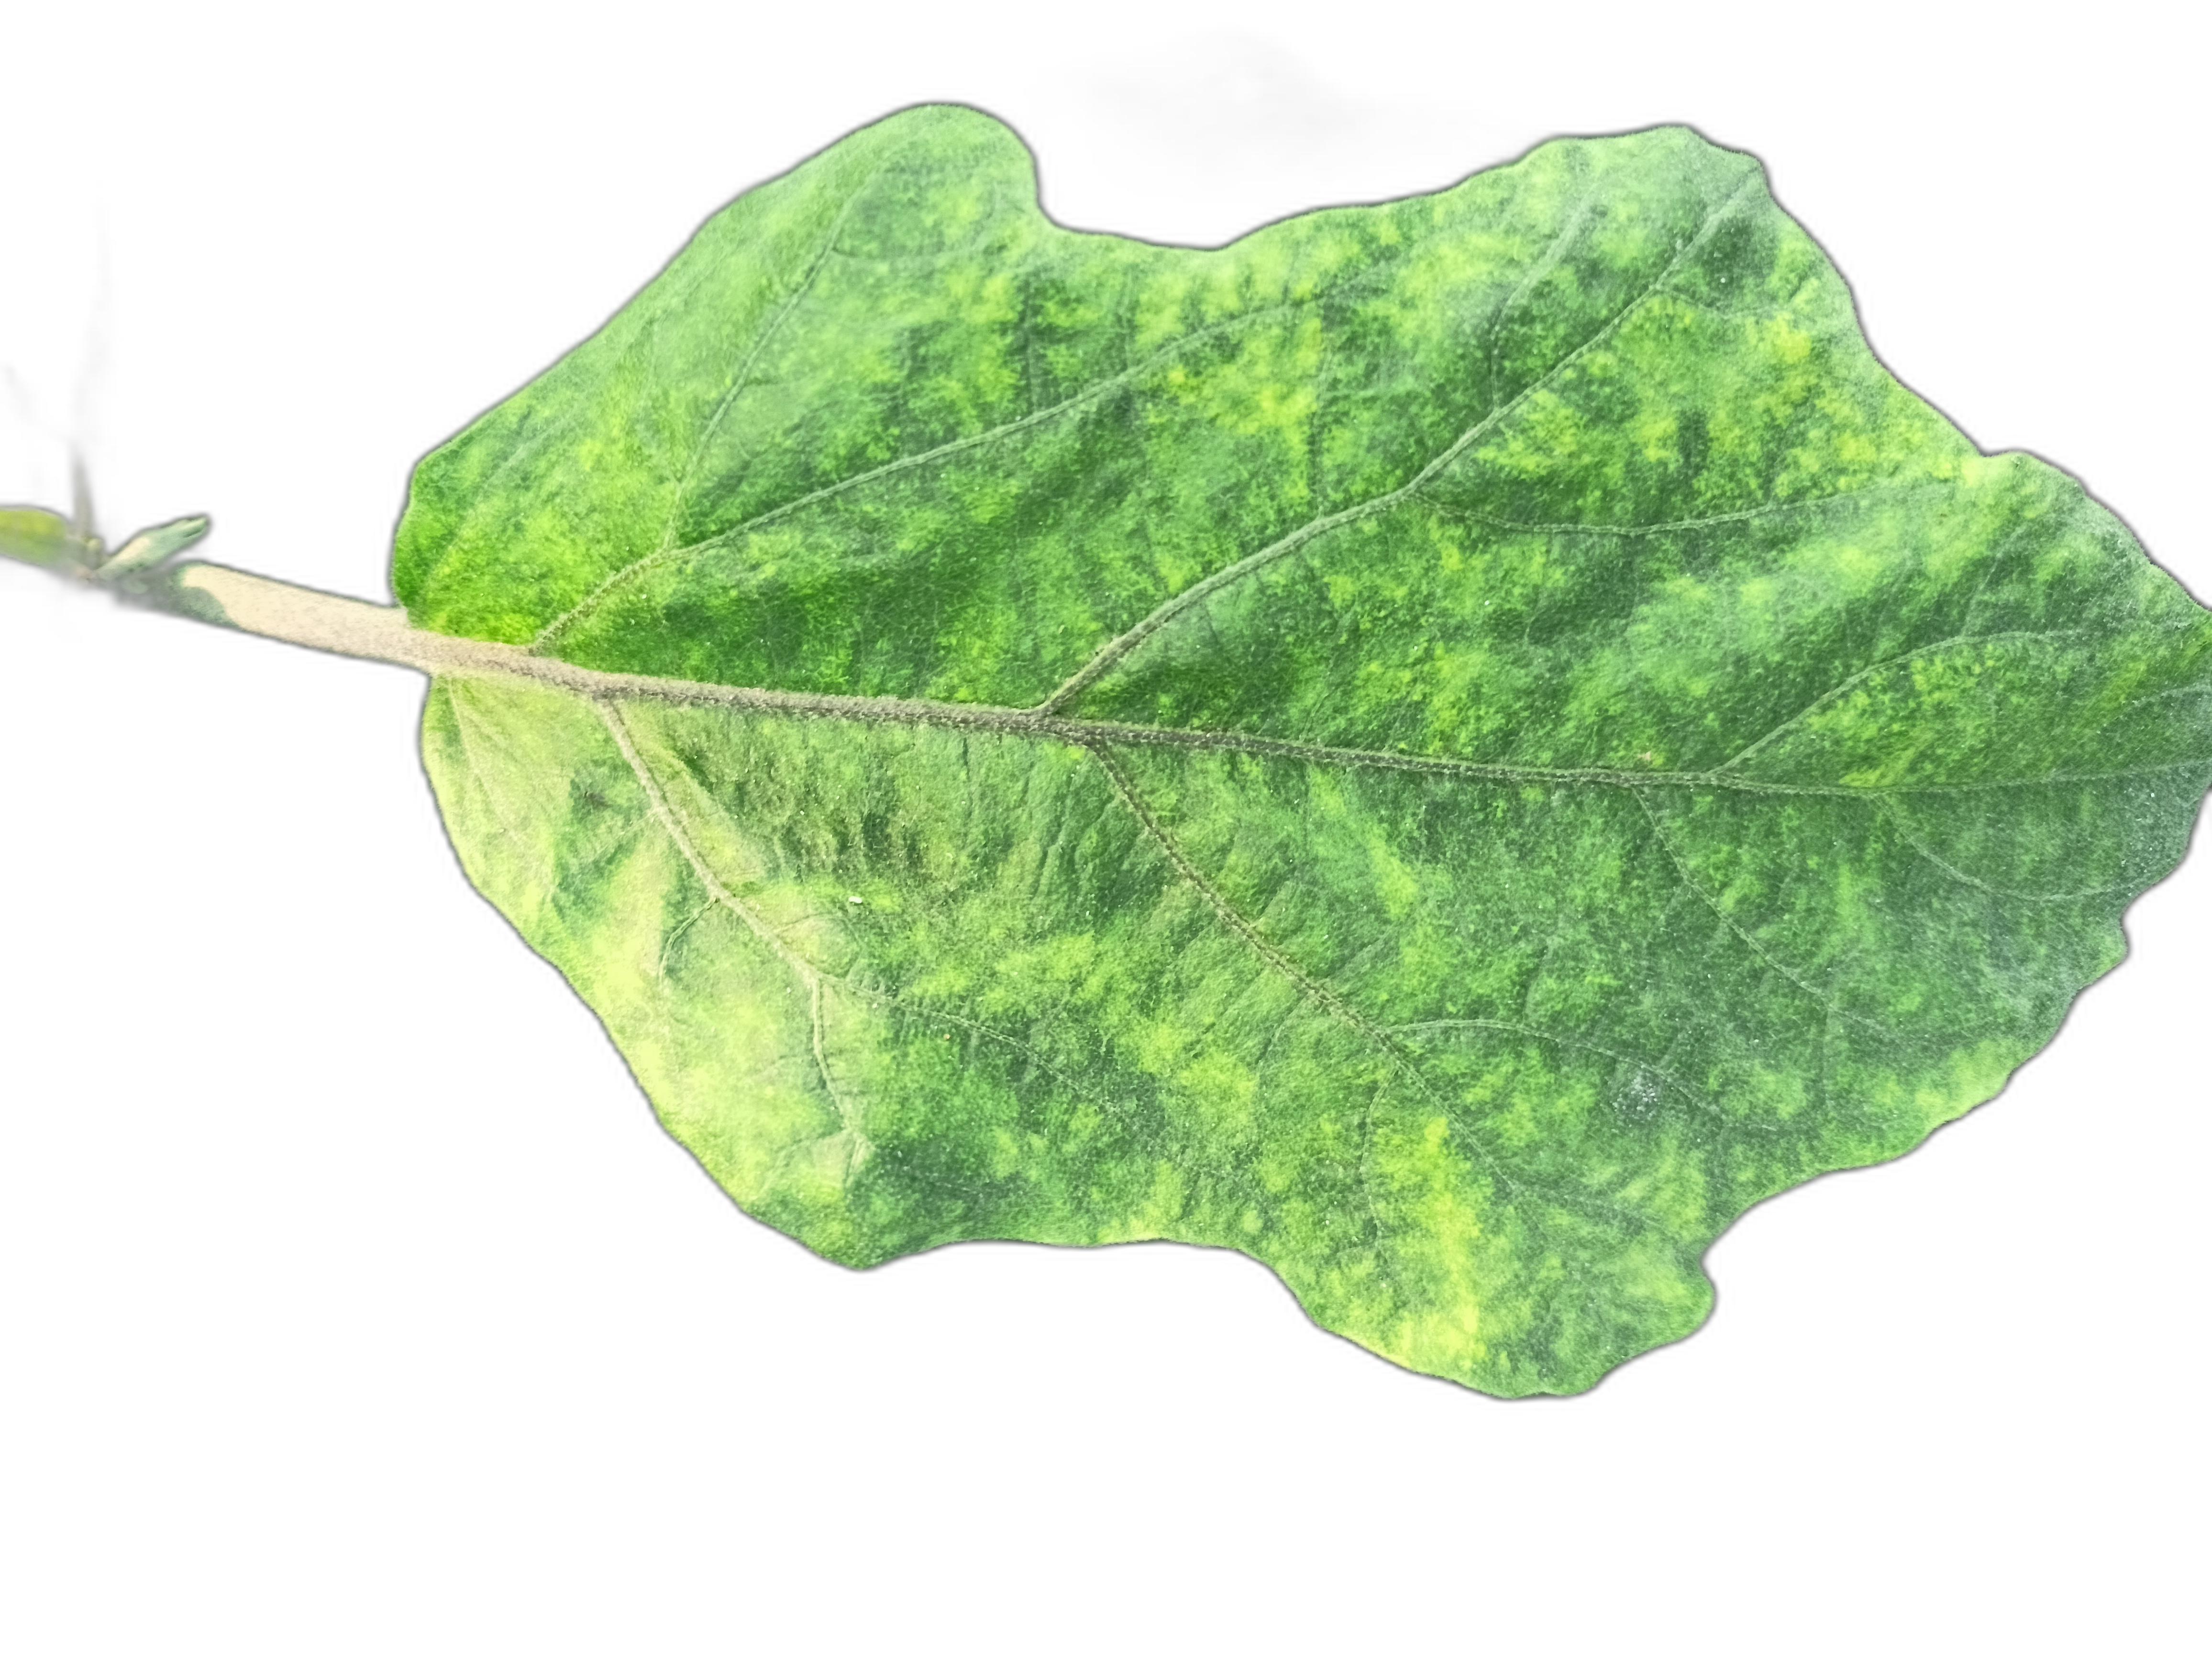
Label: Mosaic Virus Disease